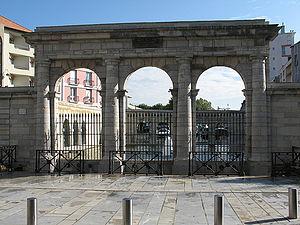
Depuis l'Antiquité la Fontaine chaude, ou source de La Nèhe, se situe au centre-ville de Dax en France. Elle représente le patrimoine gallo-romain de cette ville et également un véritable symbole du thermalisme. En effet, la fontaine ayant un débit quotidien de 2 400 000 litres, elle est réputée pour les vertus de son eau, à une température de 64 °C. La fontaine est inscrite aux Monuments historiques tandis que le portique et les vestiges médiévaux sont classés le 9 septembre 1988.
L'Aquitaine est une ancienne région administrative du Sud-Ouest de la France. Elle comprenait cinq départements : la Dordogne, la Gironde, les Landes, le Lot-et-Garonne et les Pyrénées-Atlantiques. Son chef-lieu, Bordeaux, en était aussi la plus grande ville. Cette région administrative tirait son nom d'une partie de la Gaule, dont les contours ont évolué depuis l'Antiquité pour se fixer au XIIᵉ siècle à l'ensemble du Poitou, du Limousin, de l'Angoumois, de la Saintonge, du Périgord et de la Gascogne regroupés autour de Bordeaux dans le Duché d'Aquitaine. Ses habitants étaient appelés les Aquitains.
Dax est une commune du sud-ouest de la France, située dans le département des Landes. Elle appartient à l'ancienne province de Gascogne. C'est une station thermale très fréquentée. Ses habitants sont appelés les Dacquois.